The Mirror Never Lies

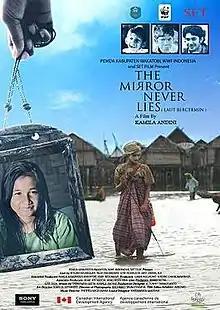
Theatrical poster

The Mirror Never Lies (also known by the Indonesian name Laut Bercermin, meaning "The Ocean Reflects") is a 2011 Indonesian film directed by Kamila Andini and co-produced by Andini's father, Garin Nugroho, and former Puteri Indonesia Nadine Chandrawinata. Starring Gita Novalista, Atiqah Hasiholan, and Reza Rahadian, it follows a young Bajau girl named Pakis who has lost her father at sea and uses mirrors to unsuccessfully search for him. It has several interpretations, including as a coming-of-age story and as an environmentalist piece.